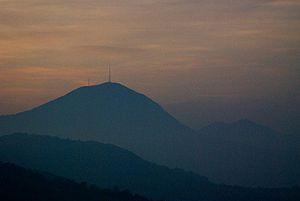
Le mont Ovčar est une montagne de l'ouest de la Serbie. Il s'élève à une altitude de 985 m.
Čačak est une ville de Serbie située dans le district de Moravica. Au recensement de 2011, la ville intra muros comptait 72 148 habitants et le territoire métropolitain dont elle est le centre, appelé Ville de Čačak, 114 809.